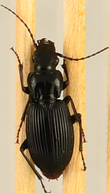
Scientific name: Pterostichus lachrymosus
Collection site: Mountain Lake Biological Station NEON (MLBS), plot MLBS_002